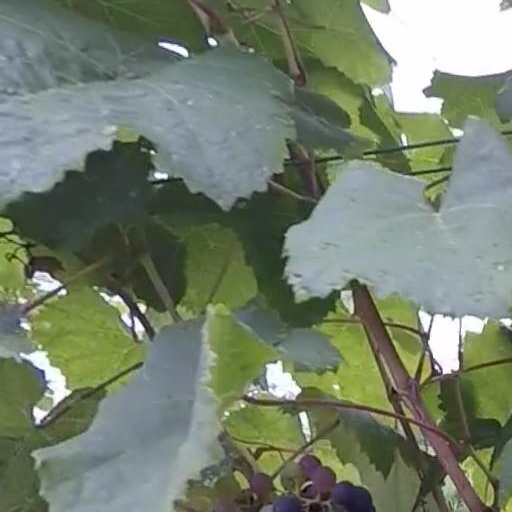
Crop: grape